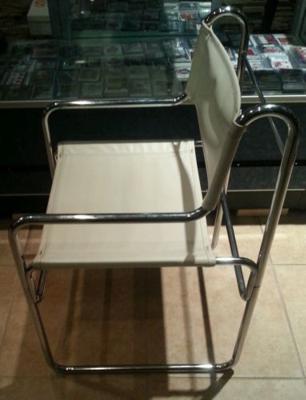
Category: chair